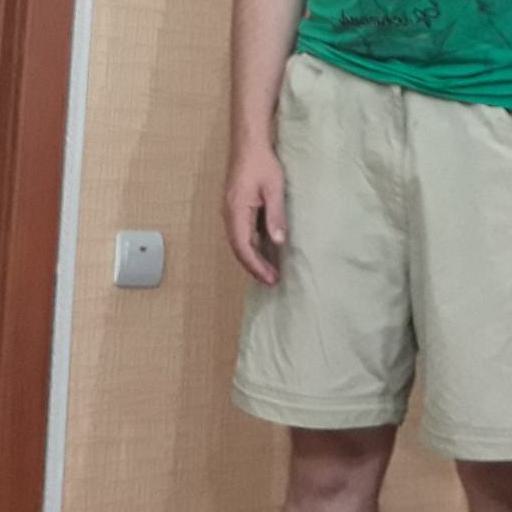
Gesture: no_gesture